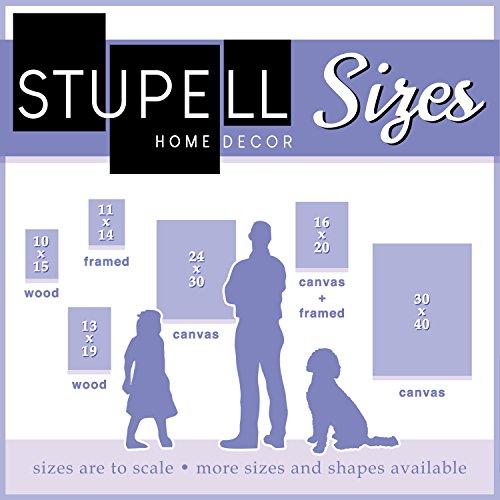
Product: The Kids Room by Stupell Playroom Rules Colorful Typography White Blue Green and Red Stretched Canvas Wall Art, 13x30, Gray Framed Giclee
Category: Baby Products | Nursery | Décor | Wall Décor | Wall Plaques
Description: Dimensions: 13 x 1.
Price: $53.22
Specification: ProductDimensions:10x1.5x24inches|ItemWeight:2.55pounds|ShippingWeight:2.55pounds(Viewshippingratesandpolicies)|Manufacturer:StupellIndustries|ASIN:B07RH3JJ8H|Itemmodelnumber:brp-2383_cn_13x30